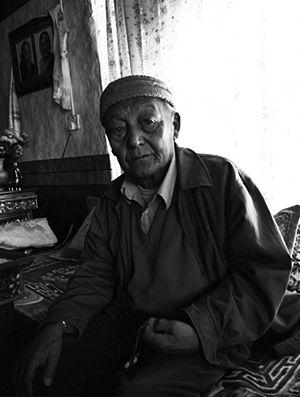
Raja Jigme Dorje Palbar Bista, le dernier roi de Mustang
Le Mustang, du tibétain Mun Tang signifiant « plaine fertile », ou Royaume de Lo, est un ancien royaume de l'Himalaya aujourd'hui situé dans le nord-est du Népal. Le territoire historique correspond aux deux-tiers nord du district de Mustang, et fut longtemps interdit d'accès aux étrangers. Aujourd'hui, les autorités népalaises autorisent l'entrée de quelques centaines de visiteurs par an.